Thrissur-Ponnani Kole Wetlands

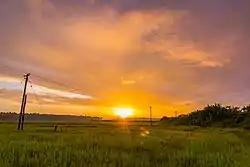
Sunrise over the Pullu Padam with a Morning drizzle

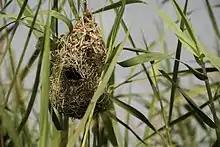
Bird's Nest Thrissur Kole Wetlands

The main threat to Kole Wetlands is expansion of cities and towns like city of Thrissur. The boom in construction industry, especially the real estate business in Central Kerala, has rung the alarm bell for the Kole wetlands. Coconut cultivation, construction of buildings and houses, conversion of fields for sand and clay mining and brick kilns, hunting of wetland birds are the main threats for the Kole wetlands. Fresh water shortage and quality of water due to water intrusion from the Canoly Canal has been reported from various parts of Kole wetlands in Thrissur district.